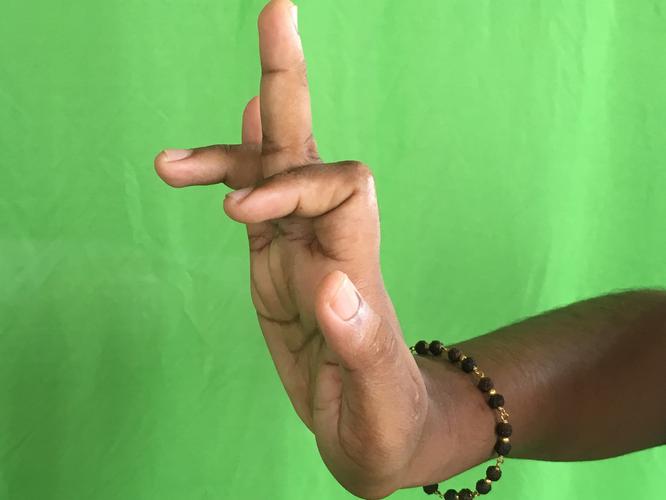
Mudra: Shukatundam
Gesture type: single_hand